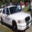
Label: automobile